Joshua Hendy Iron Works

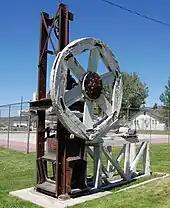
Hendy stamp mill, mid 1800s

By the 1890s, the Joshua Hendy Iron Works was a leader in the mining industry, supplying equipment to mining companies globally, including ore carts, ore crushers, stamp and ball mills and other equipment.